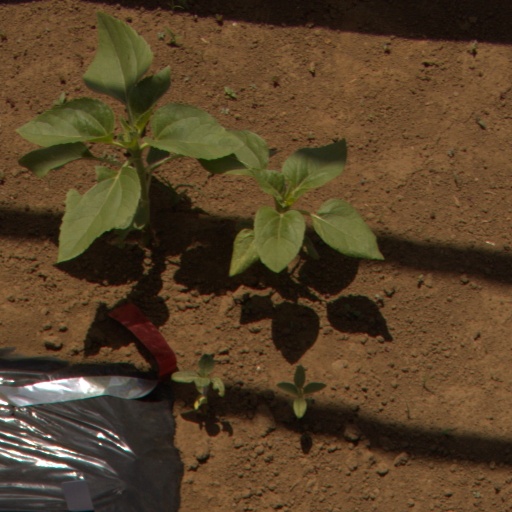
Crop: Jerusalem artichoke